Schwarz alternating method

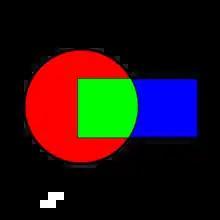
DDM original logo: representation of the problem considered by H. A. Schwarz in 1870. The blue rectangle was originally a square

It was first formulated by H. A. Schwarz and served as a theoretical tool: its convergence for general second order elliptic partial differential equations was first proved much later, in 1951, by Solomon Mikhlin.